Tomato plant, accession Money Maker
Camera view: bottom (45 deg); turntable rotation: 90 degrees
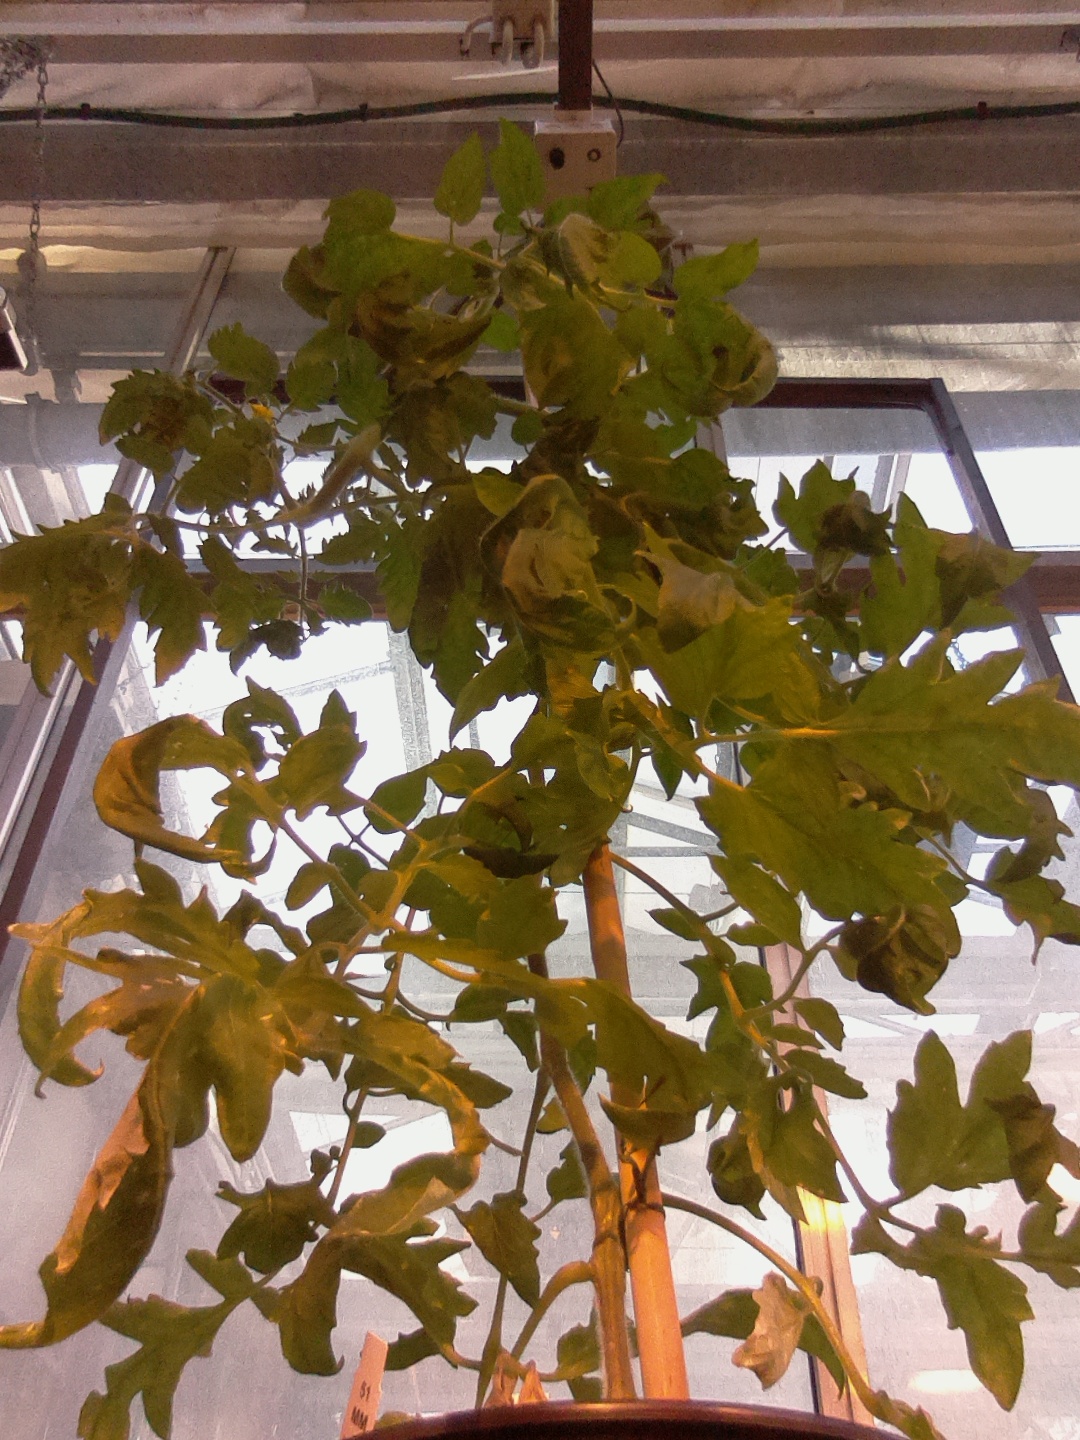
BBCH growth stage 70: Fruits at the main stem or branches visibles